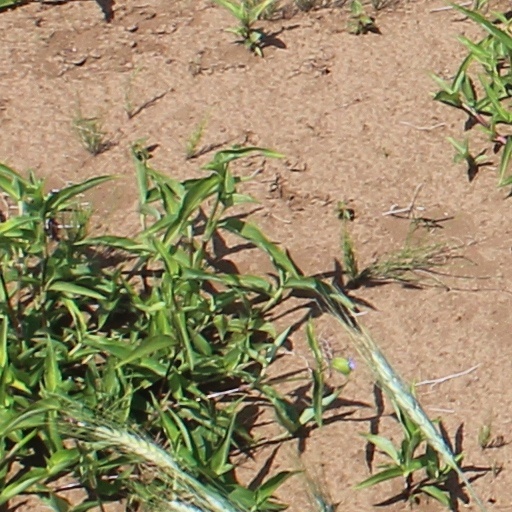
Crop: wheat